1996 Cannes Film Festival

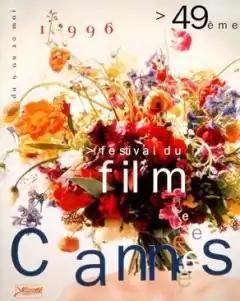
Official poster of the 49th Cannes Film Festival

The 49th Cannes Film Festival took place from 9 to 20 May 1996. American filmmaker Francis Ford Coppola served as jury president for the main competition. Sabine Azéma hosted the opening and closing ceremonies.